Louis Guss

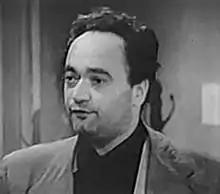
Louis Guss in the TV series "Decoy", episode Blind Date, 1958

Louis Guss (January 4, 1918 – September 29, 2008) was an American character actor with a long line of screen credits, having appeared in hundreds of TV series, feature films and stage productions, specializing in blue-collar ethnic roles, over a five decade career. He is perhaps best known for his roles as Don Zaluchi in "The Godfather" (1972), Joseph Magliocco in "Crazy Joe" (1974), Raymond Capomaggi in "Moonstruck" (1987), Nathan Grodner in "The Yards" (2000), and Jerry "the Hammer" Fungo in "The Crew" (2000).